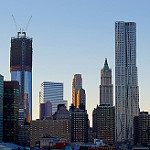
Label: buildings